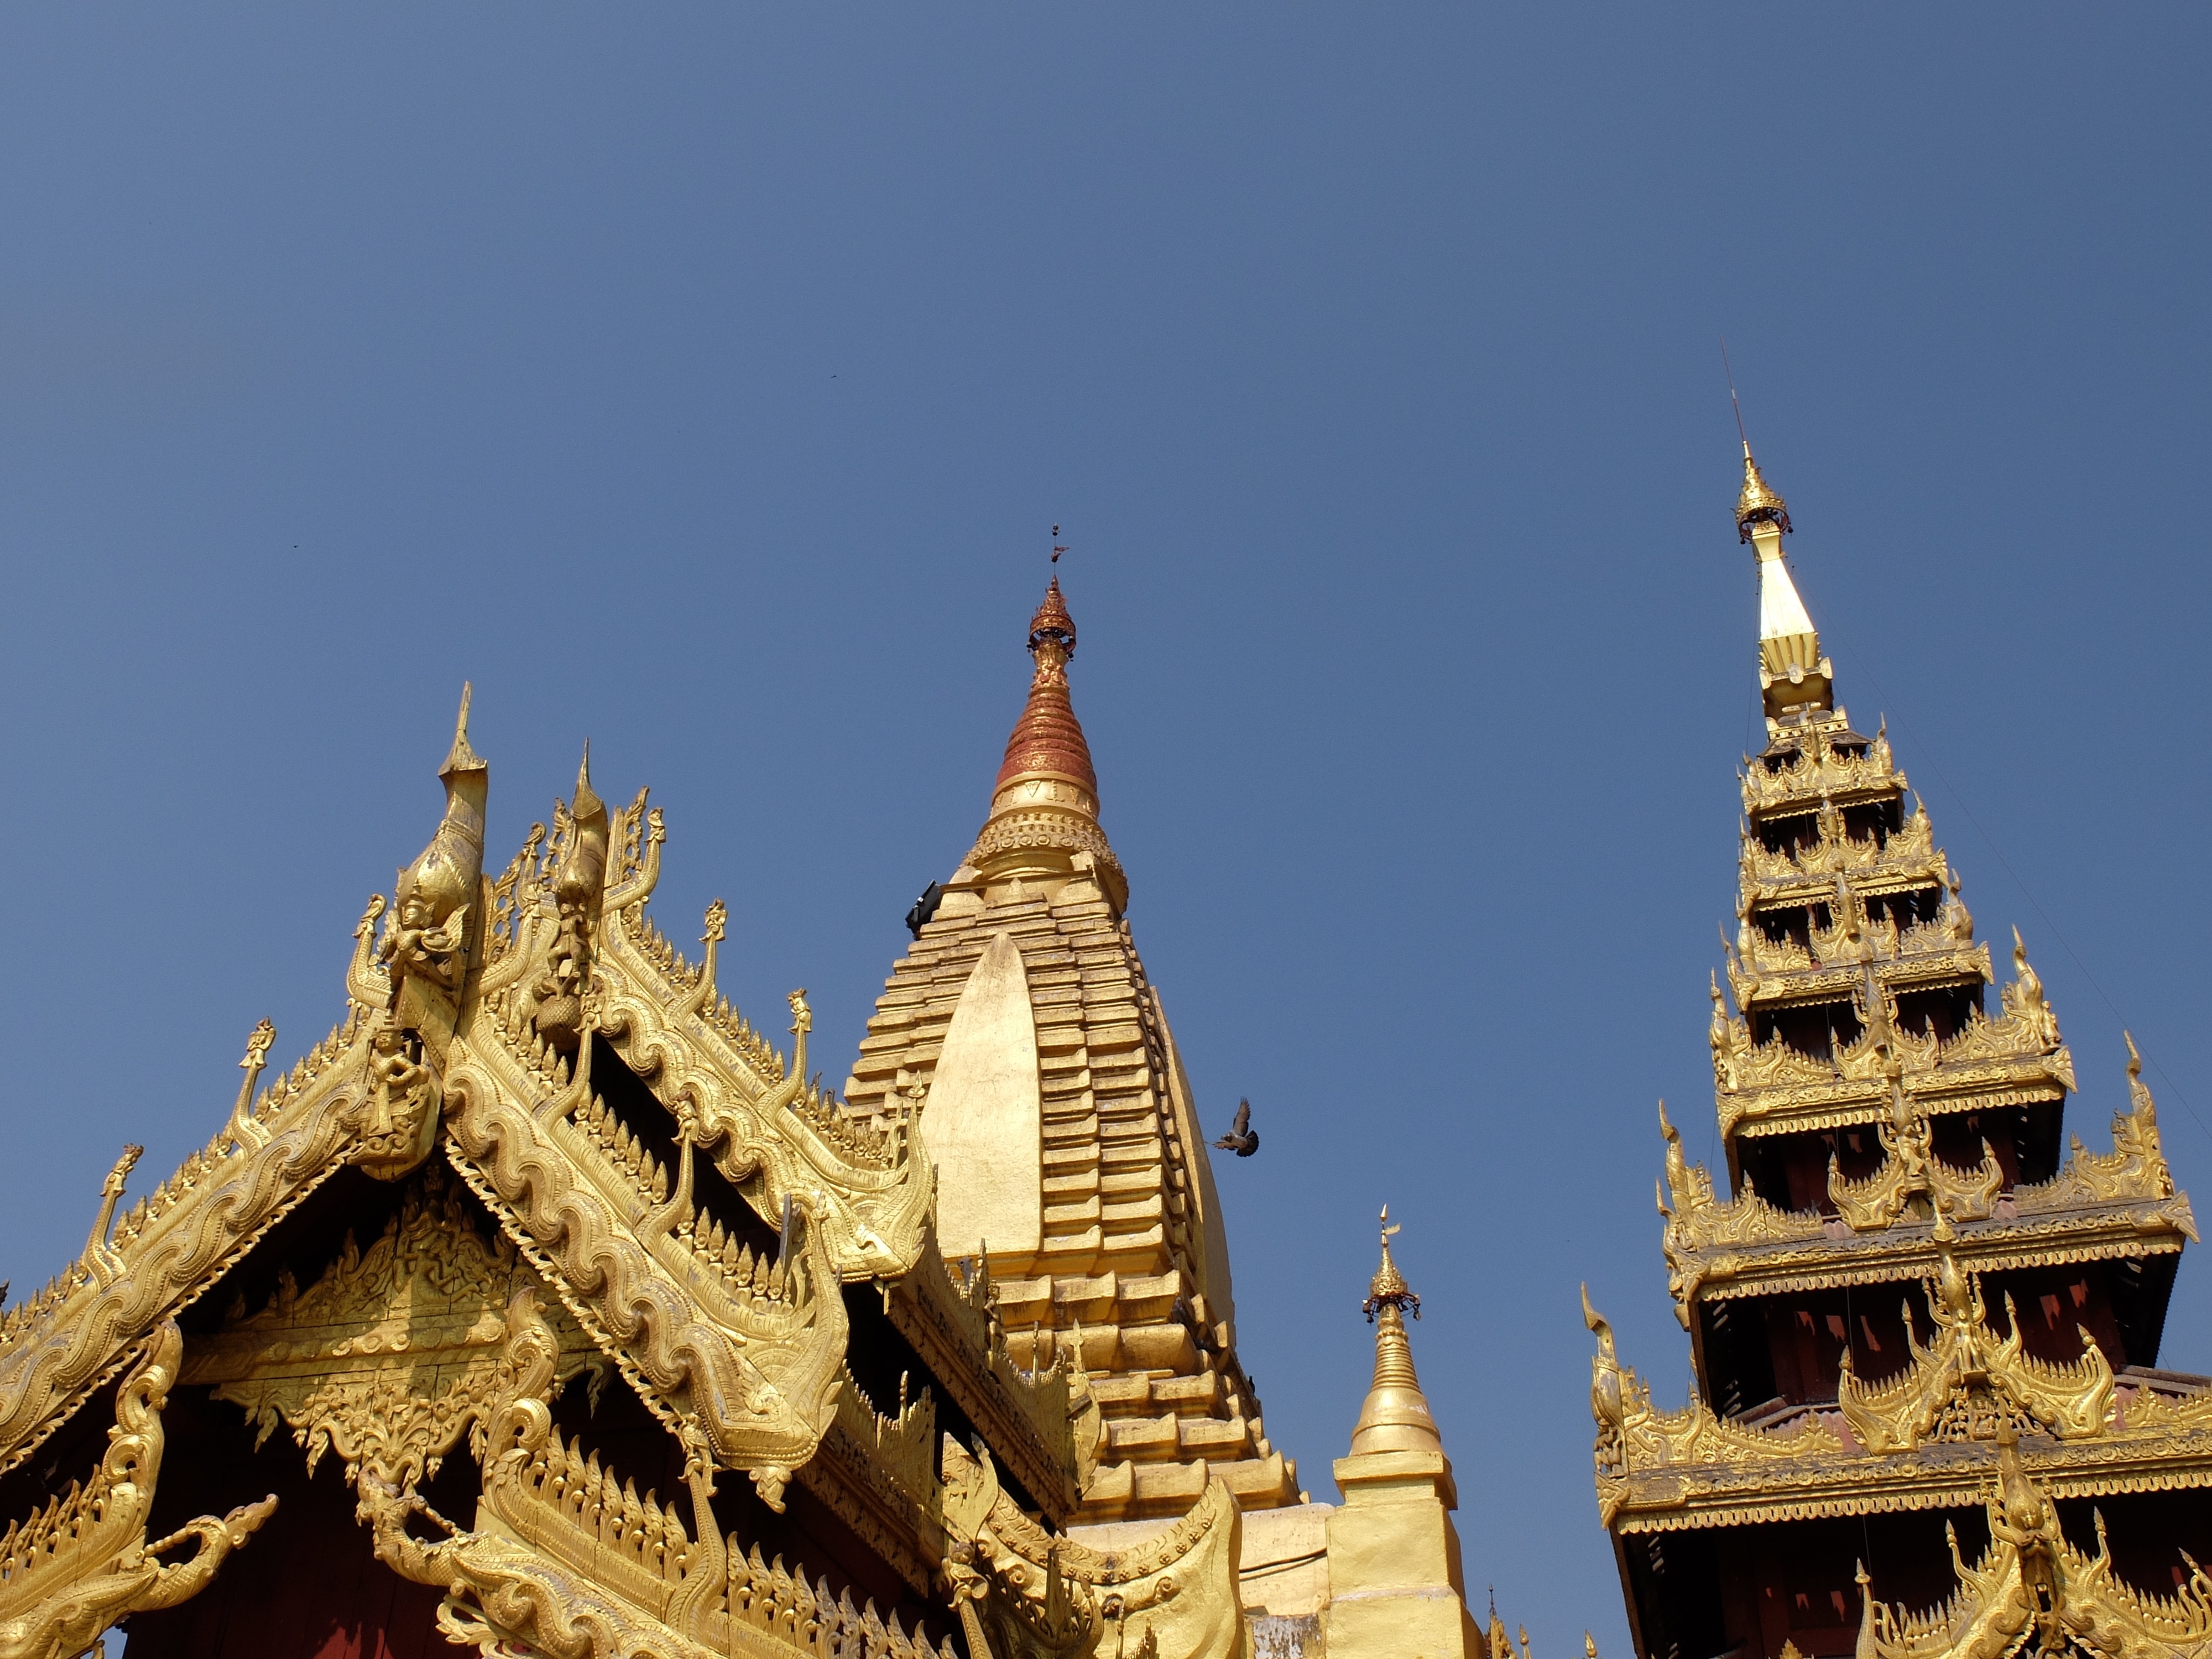
building, tower, landmark, place of worship, gold, temple, buddha, pagoda, wat, burma, historic site